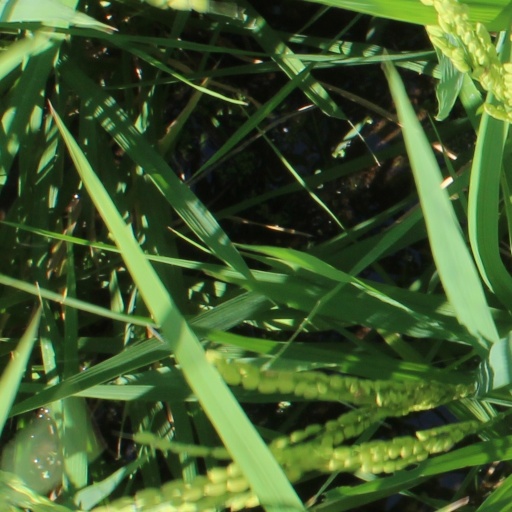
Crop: rice